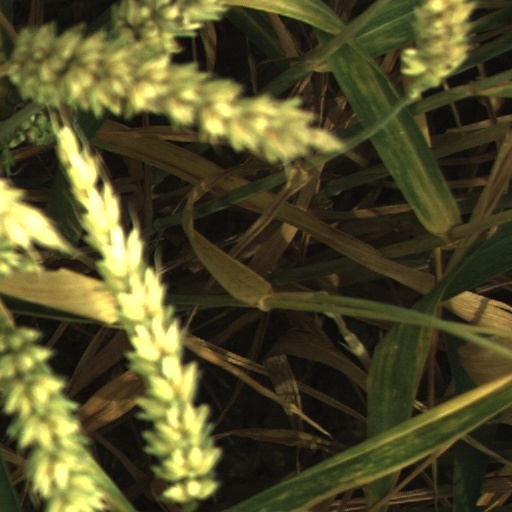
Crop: wheat